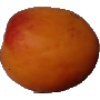
Label: Apricot 1